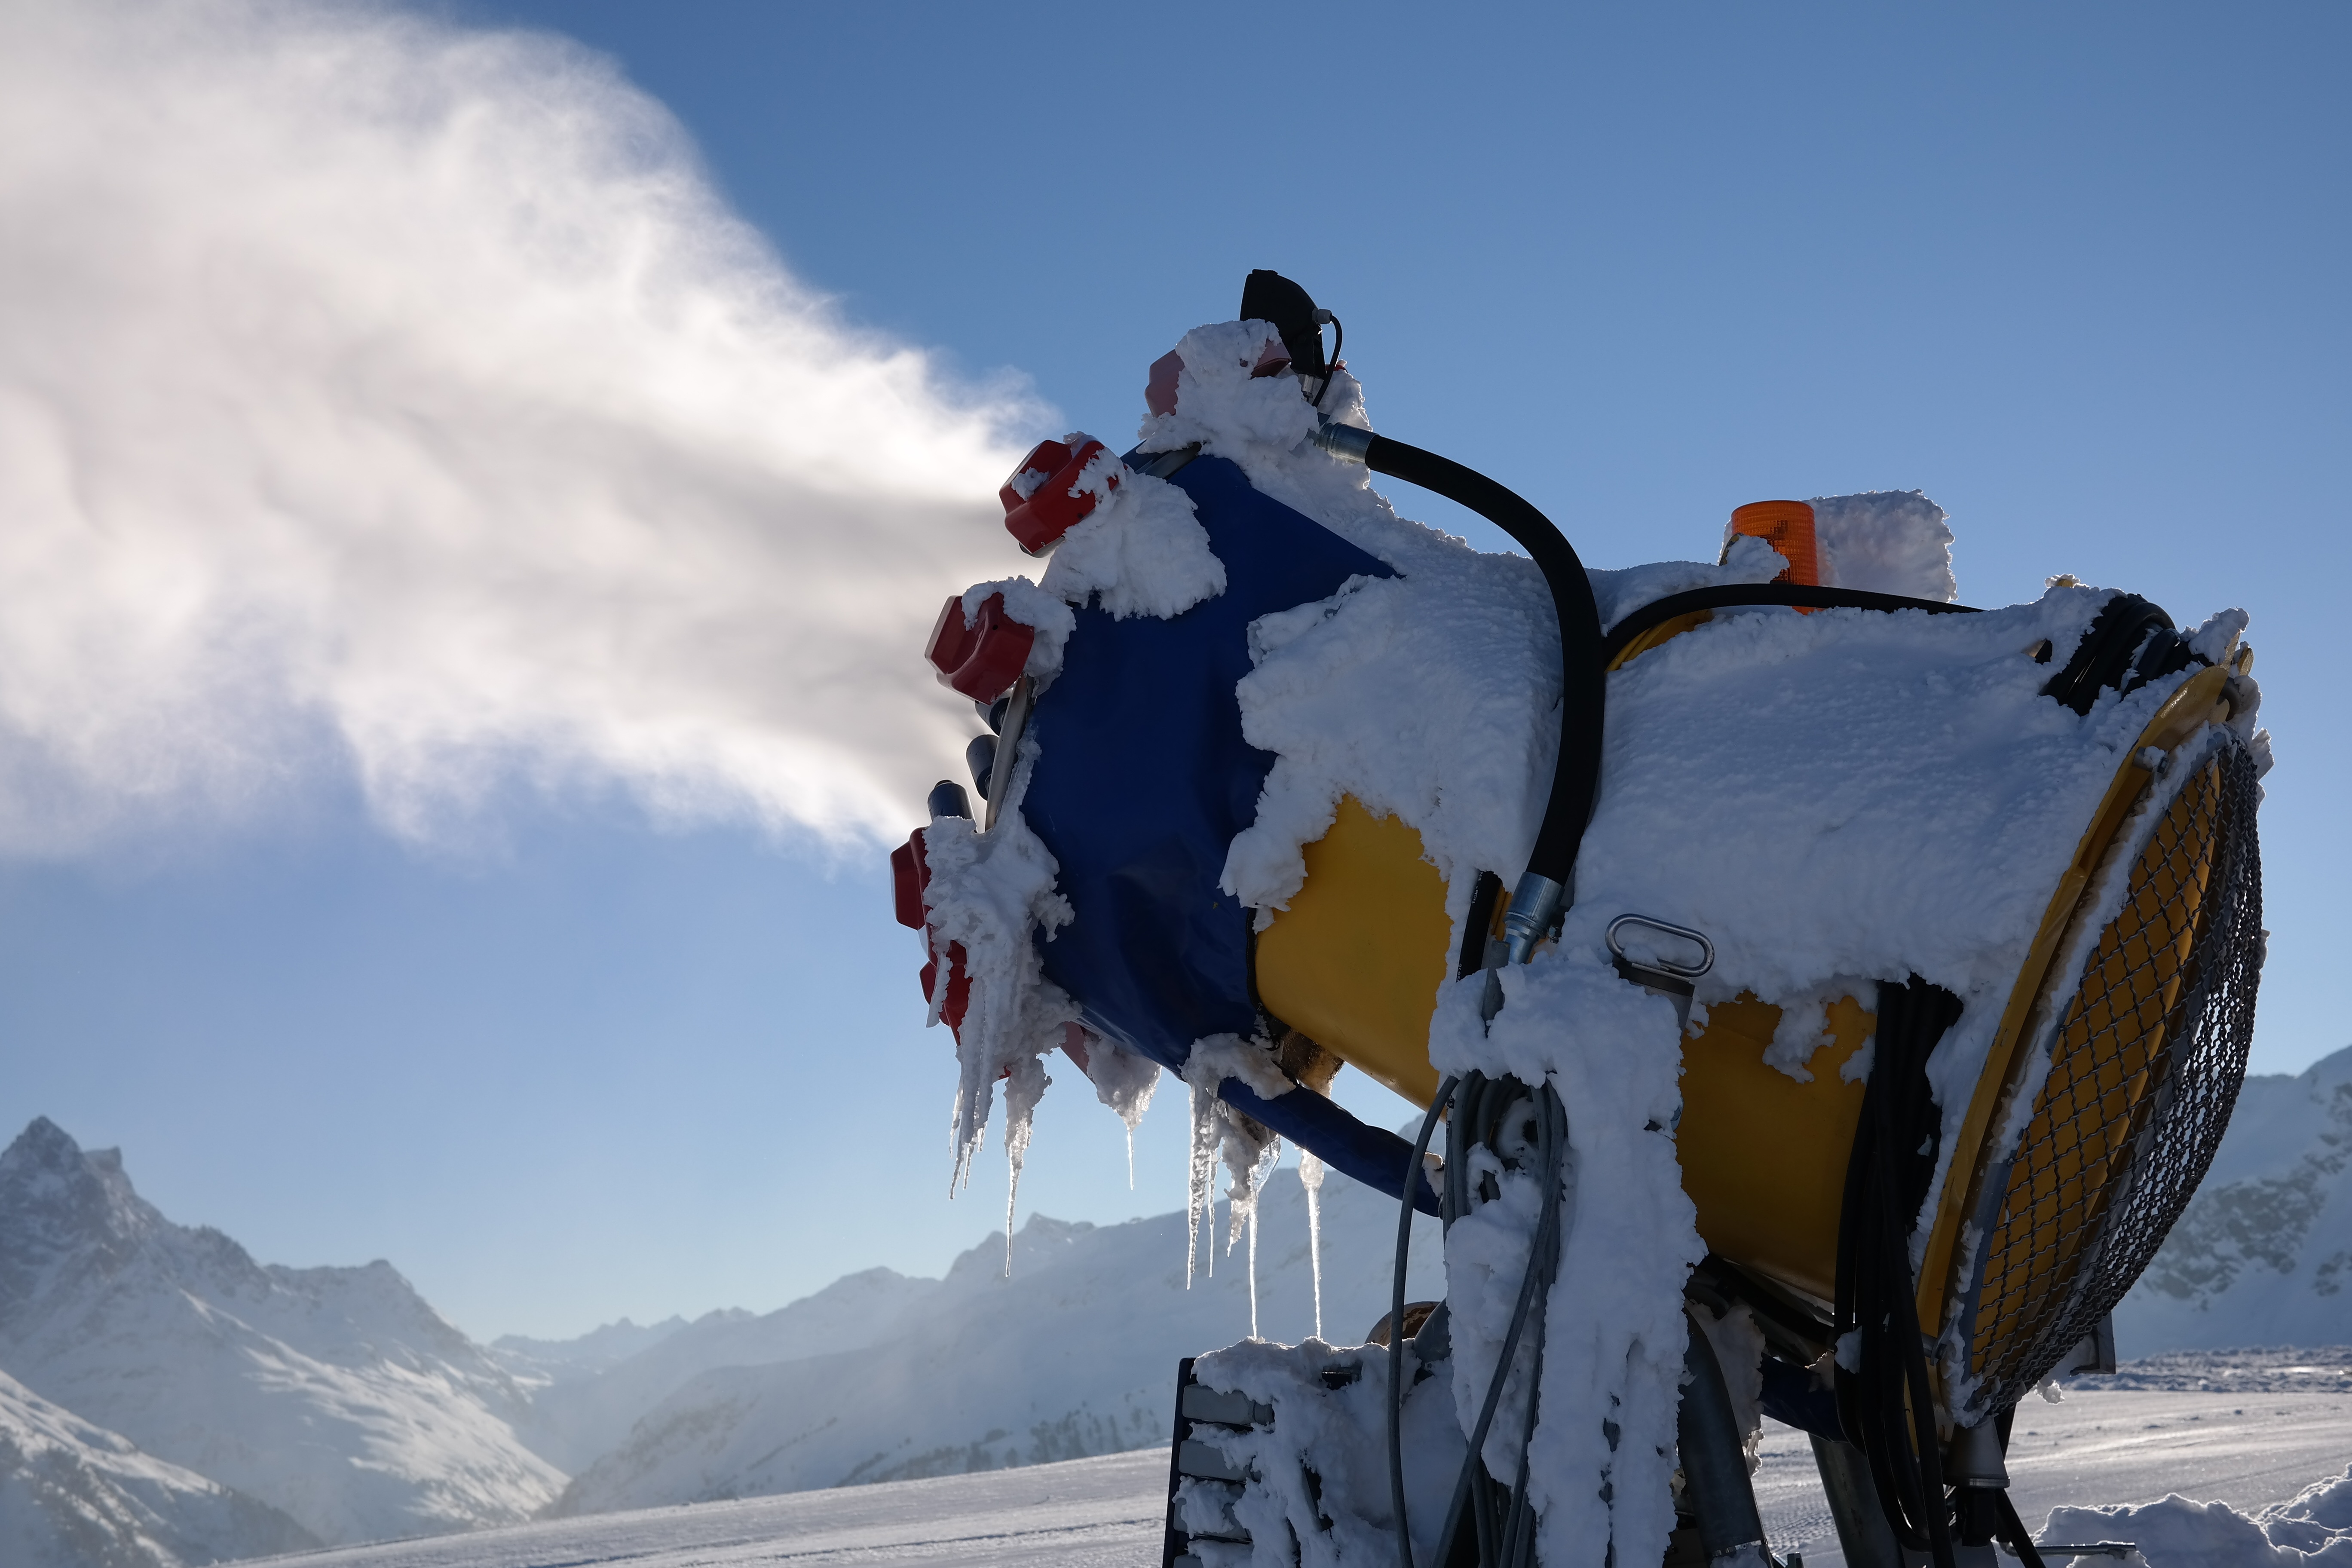
landscape, nature, mountain, snow, winter, sun, technology, sport, mountain range, weather, alpine, extreme sport, skiing, season, summit, mountaineering, winter sport, sports, mountains, ski, switzerland, propeller, winter sports, ski run, snow cannon, snow making system, snow guns, artificial snow making, atmosphere of earth